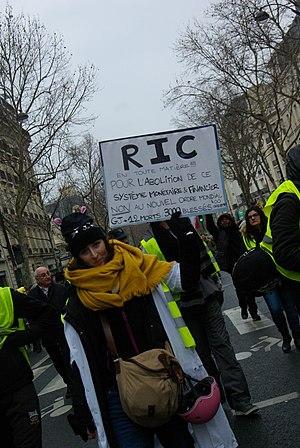
Paris, Bd st Michel, street doctor avec gilet jaune et pancarte RIC et bilan humain du mvt des GJ